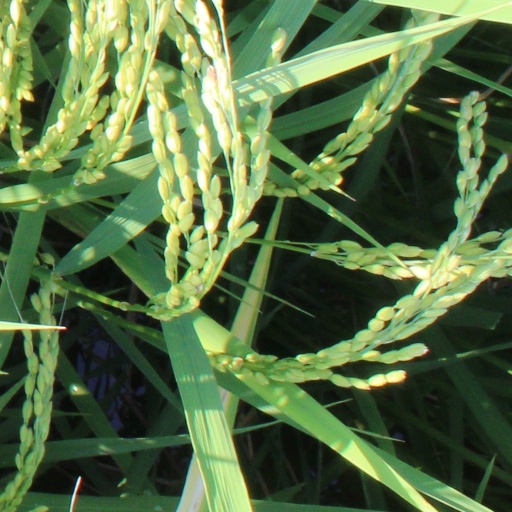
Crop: rice